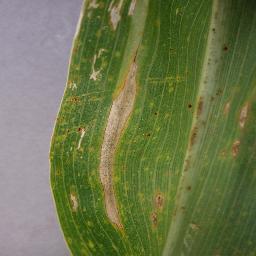
Label: Corn___Northern_Leaf_Blight